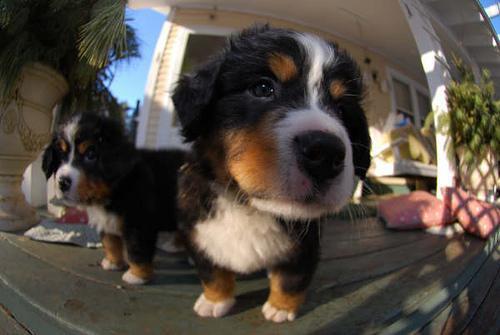
Bernese_mountain_dog